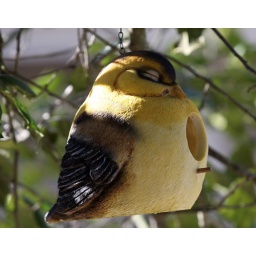
my new bird house that my sister gave me at christmas. finally hung in the yard.